Della Robbia Pottery

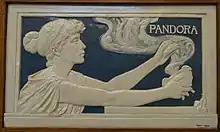
Plaque of Pandora

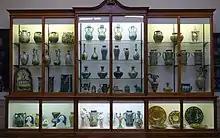
Display case, Williamson Art Gallery

The Della Robbia Pottery was a ceramic factory founded in 1894 in Birkenhead, near Liverpool, England. It closed in 1906. Initially it mostly made large pieces with high artistic aspirations, especially relief panels for architectural use, but also ornamental vessels and plates, intended for display rather than use.